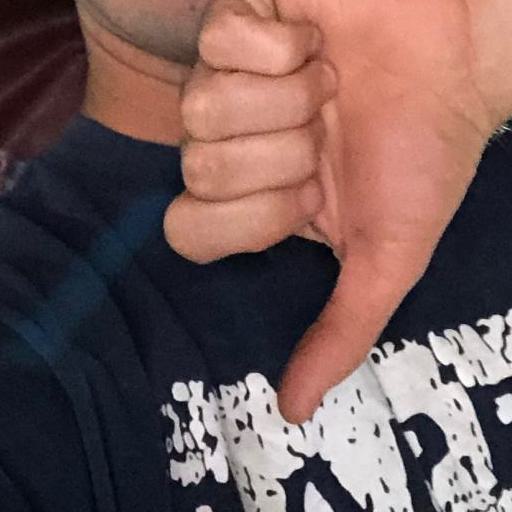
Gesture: dislike